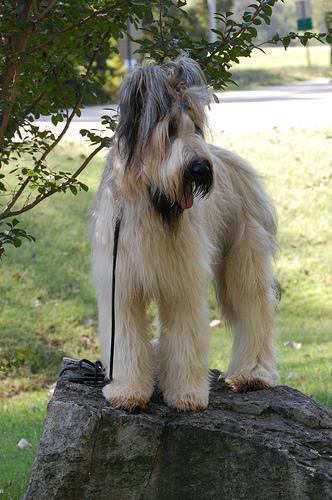
briard